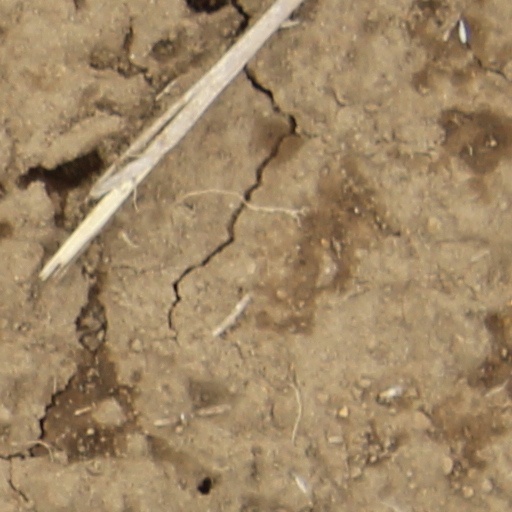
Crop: wheat